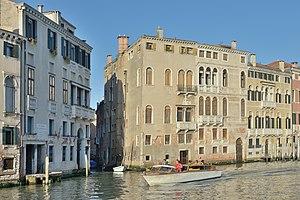
Le Palazzo Molin Querini, le Rio de la Madalena canal et Palazzetto Barbarigo à Venise.